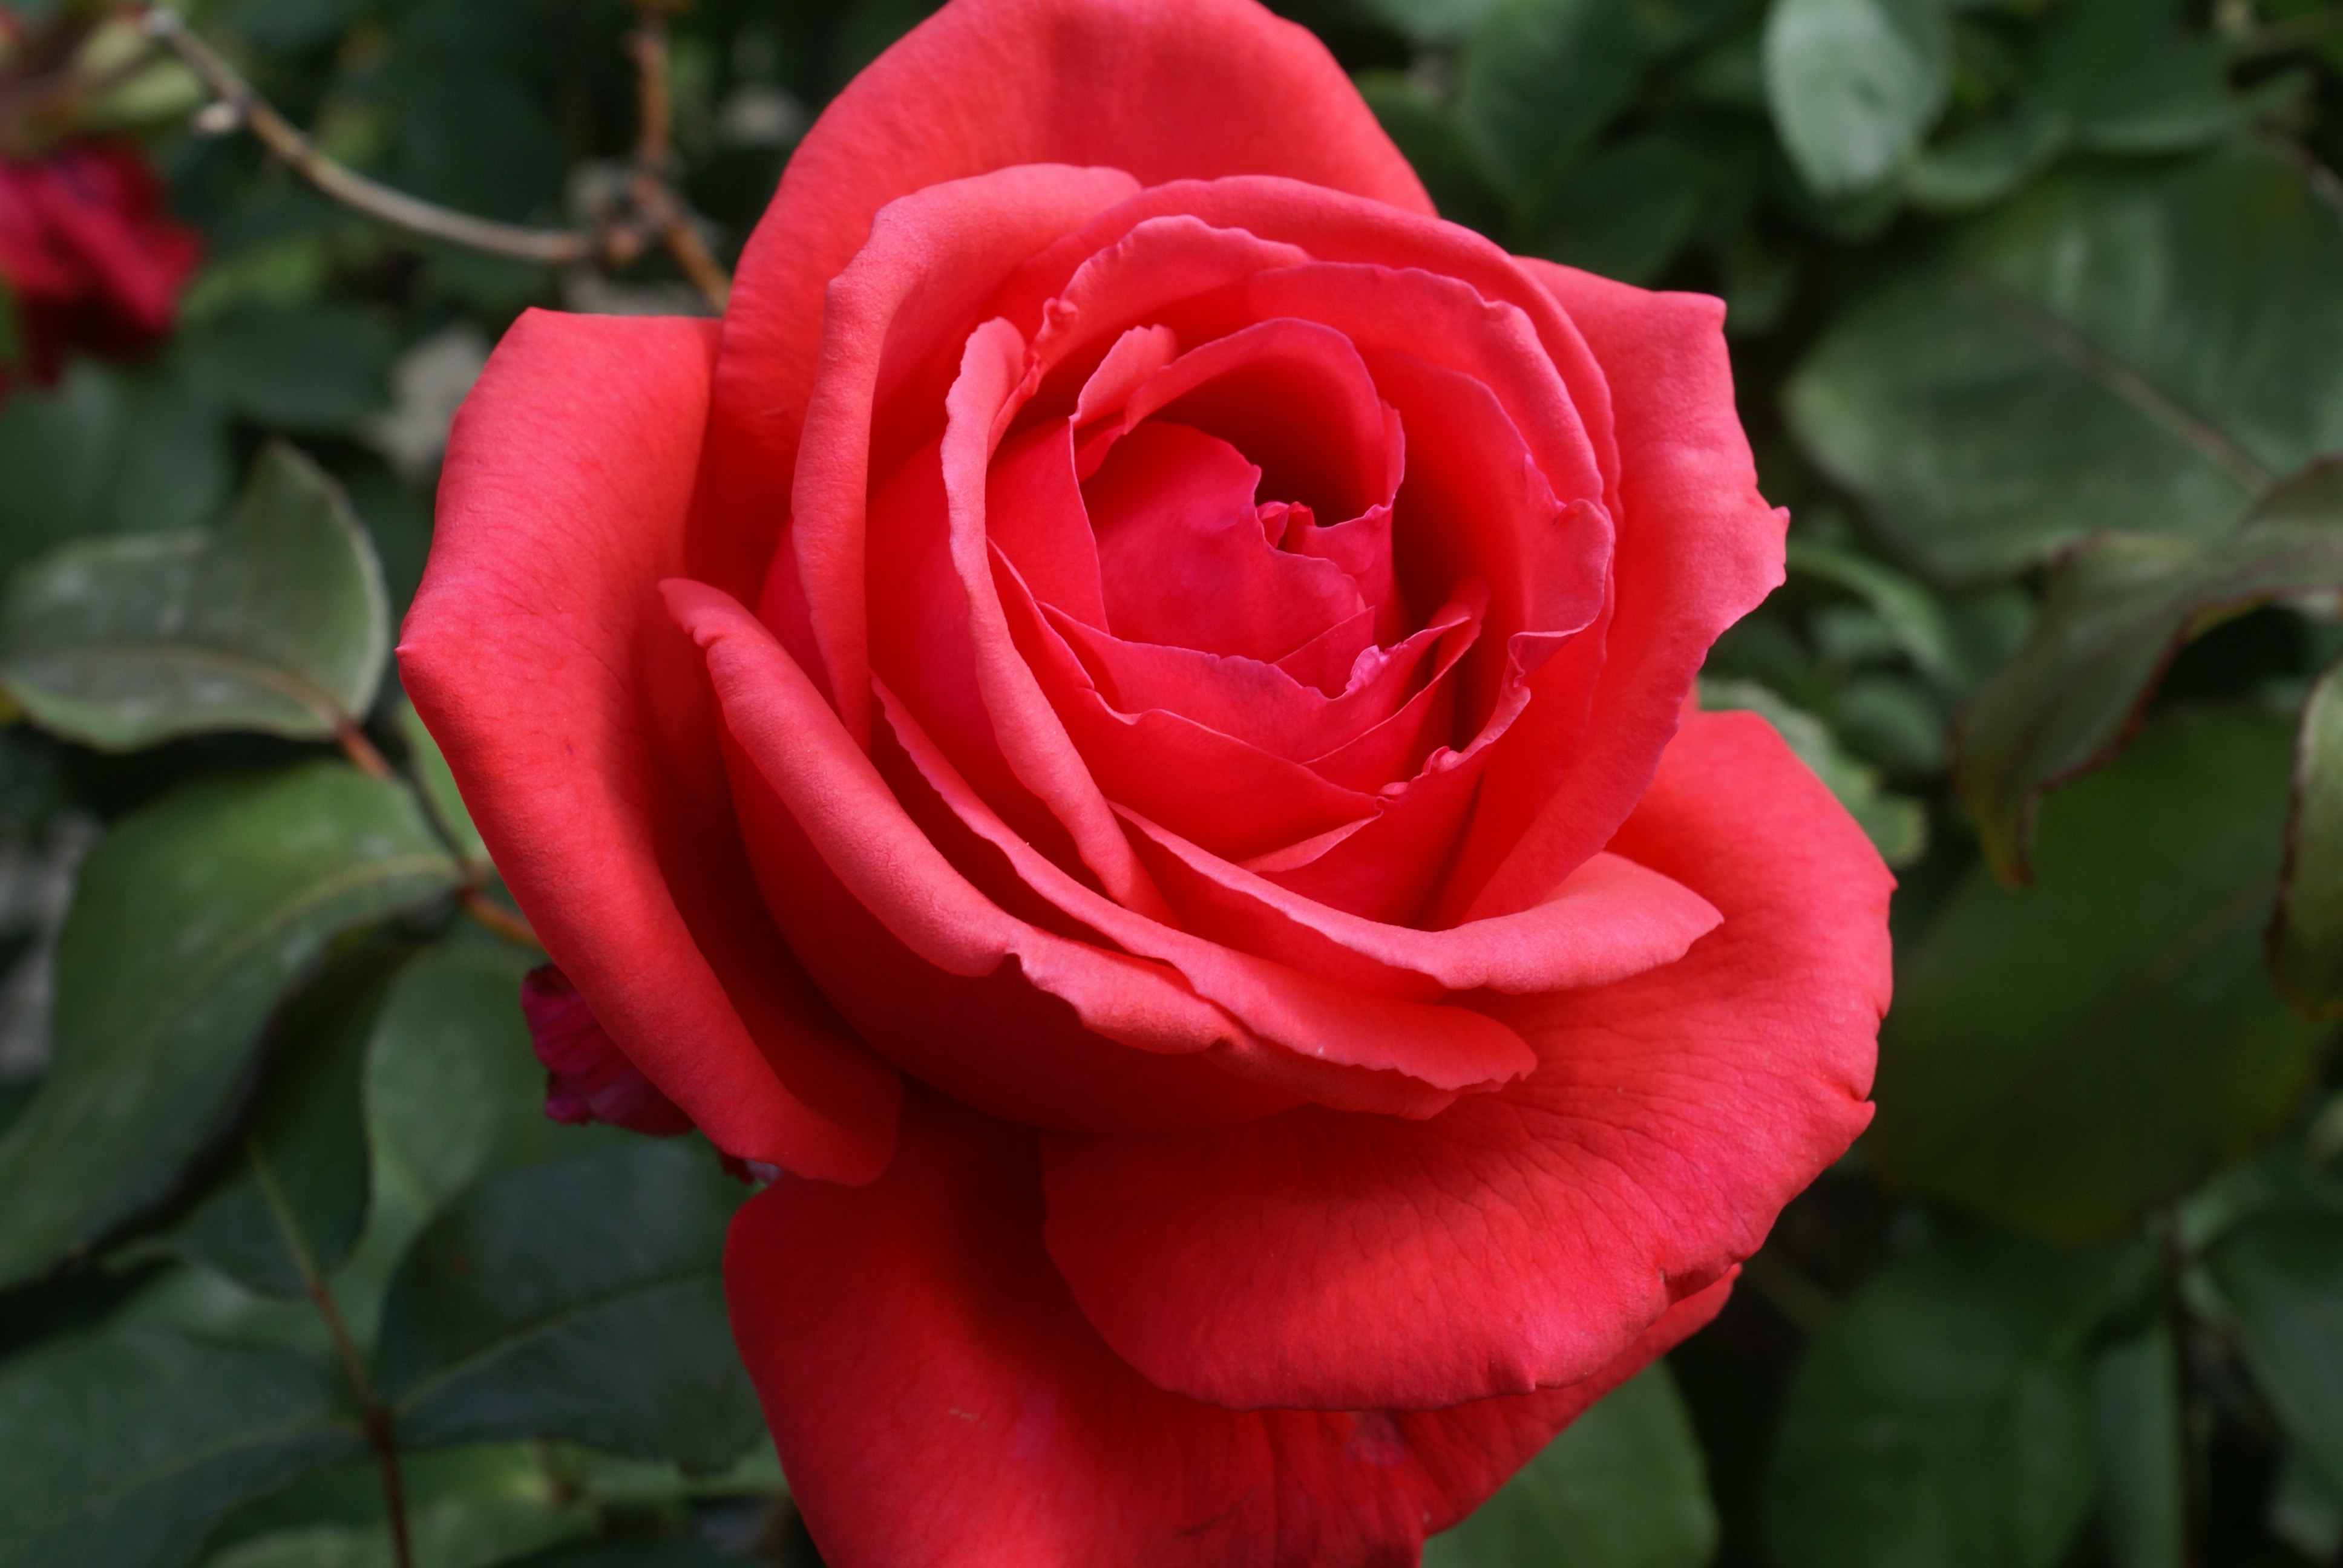
blossom, plant, flower, petal, bloom, love, rose, red, romance, flora, red rose, flowers, roses, beauty, beautiful, floribunda, fragrance, rose bloom, flowering plant, garden roses, rose family, red roses, plant stem, land plant, rosa centifolia, rose order